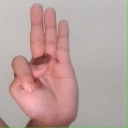
अक्षर: भ